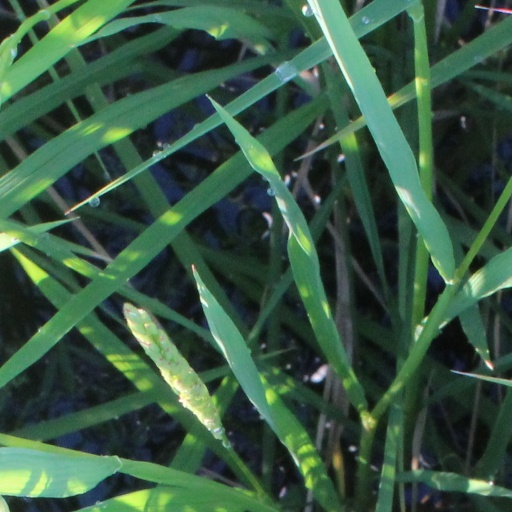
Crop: rice